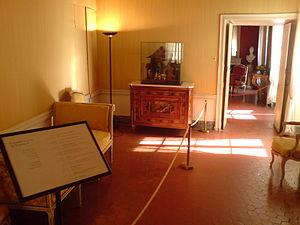
Le musée de la Maison Bonaparte est un musée créé dans la maison où Napoléon Bonaparte est né à Ajaccio, et où il a passé son enfance. Il évoque le souvenir de l'empereur et de sa famille en Corse, et présente différents meubles et objets lui ayant appartenu. Le musée est plus centré sur le patrimoine corse ou l'histoire de la maison que sur la vie de l'empereur.